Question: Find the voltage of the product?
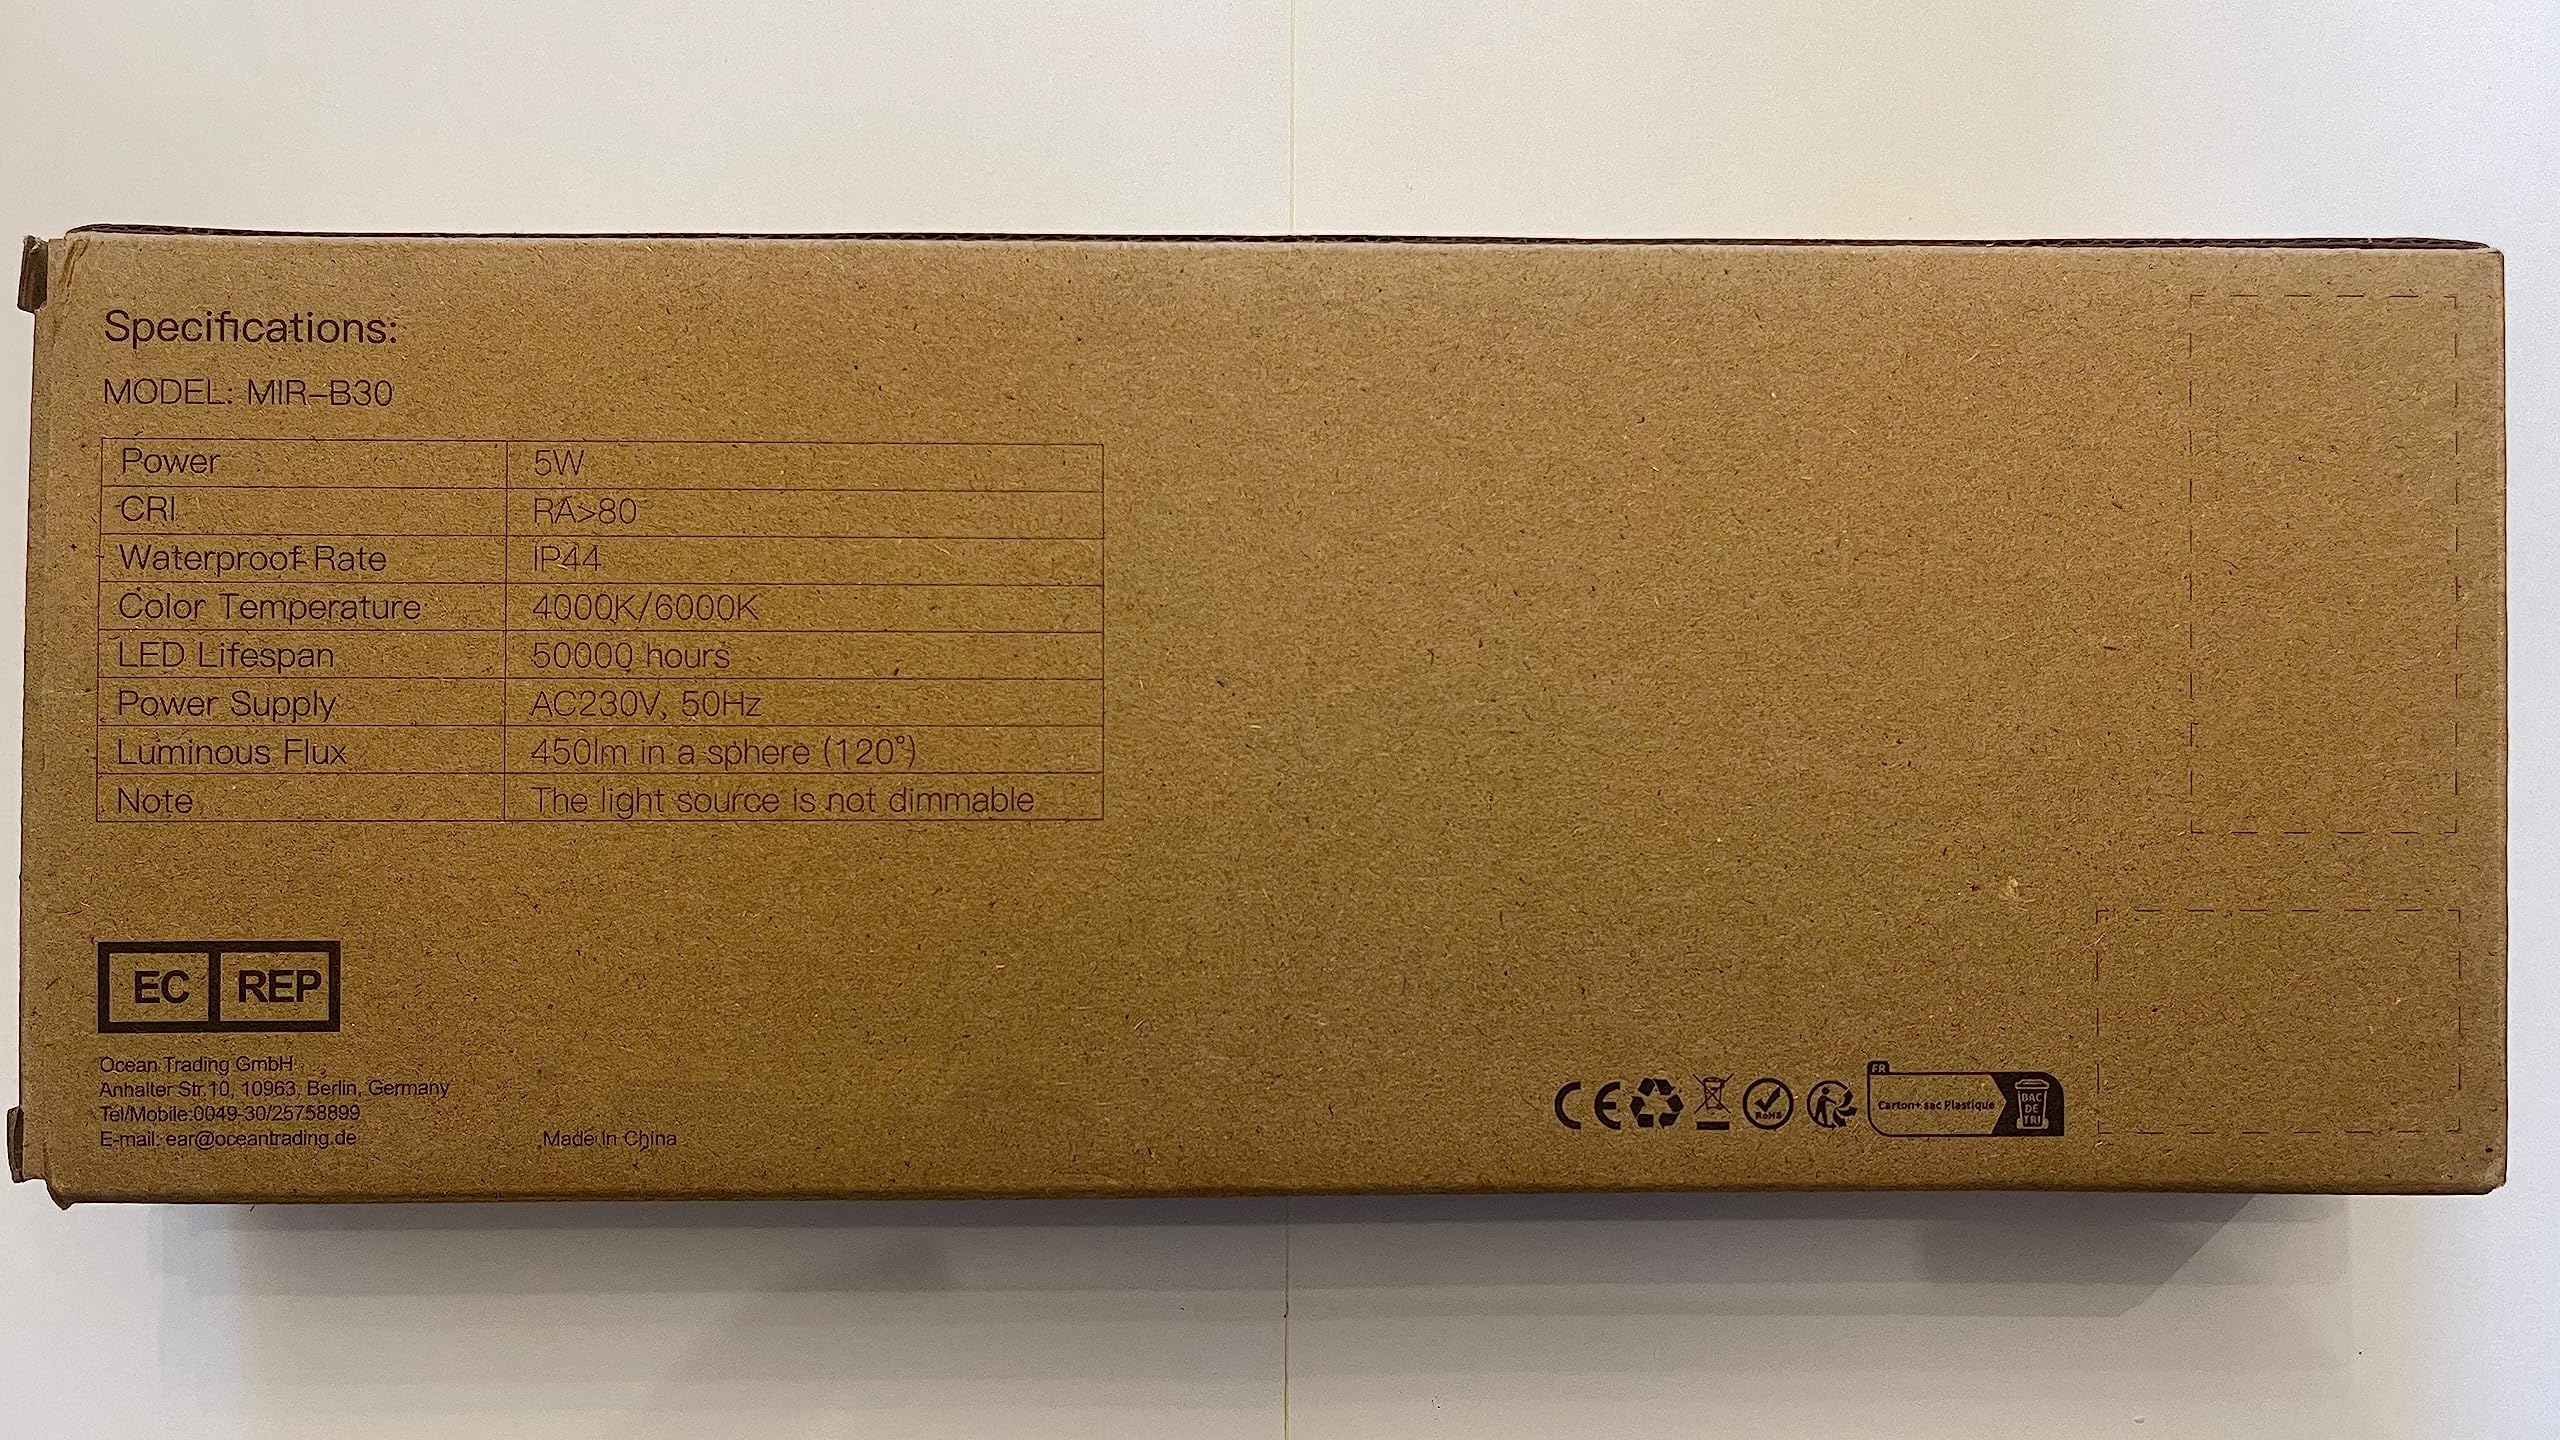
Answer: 230.0 volt